Gazania linearis

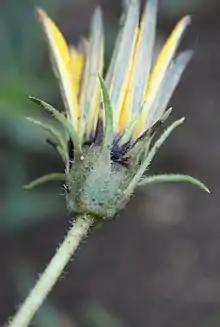
The involucre of "Gazania linearis" var "linearis", Eastern Cape, South Africa. Like many other "Gazania" species, the undersides of the ray florets can have longitudinal stripes.

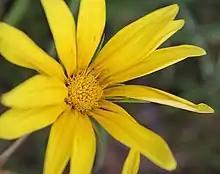
The flowerheads of "Gazania linearis" are yellow above, without stripes or lines, though sometimes with small dark spots near the bases of the ray florets.

"Gazania linearis" is a clumping perennial herb. The leaves are usually slender and linear in shape, and are usually simple (but can sometimes also be slightly pinnate).